Metopolophium

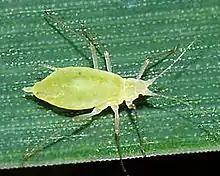
Metopolophium dirhodum

Metopolophium is a genus of true bugs belonging to the family Aphididae.